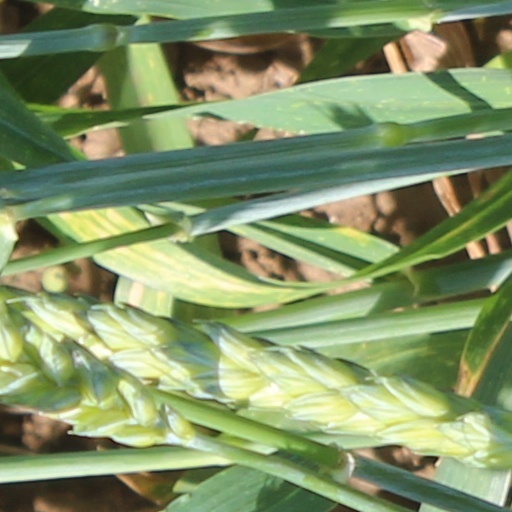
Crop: wheat